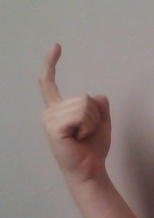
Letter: ra